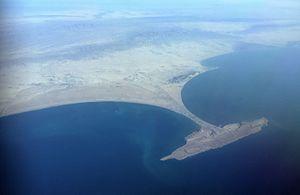
Le district de Gwadar est une subdivision administrative du sud de la province du Baloutchistan au Pakistan. District côtier créé en 1977, il compte pour plus du tiers du littoral pakistanais avec près de 400 kilomètres. Sa capitale est le port stratégique de Gwadar, qui attire de nombreux investissements, surtout chinois.